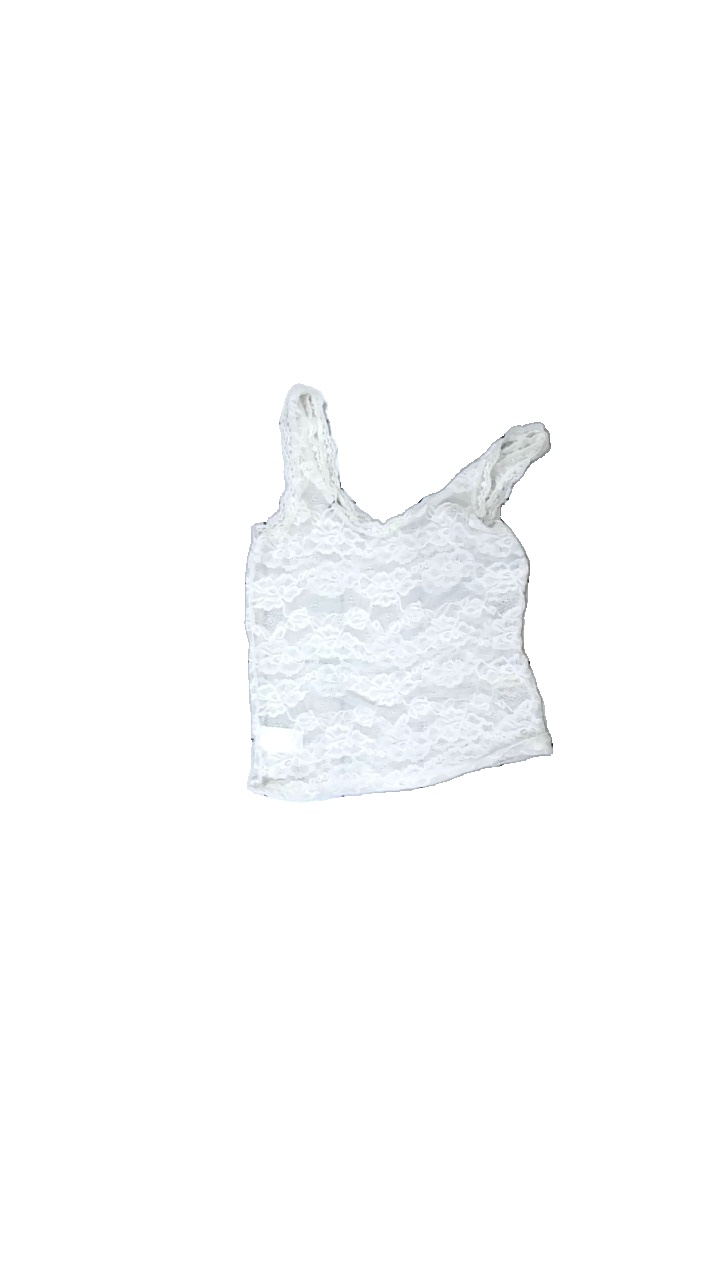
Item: Tank Top (Ladies)
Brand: Bikbok
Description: White lace top for women
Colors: White
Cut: Regular, C-collar
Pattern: Lace
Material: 100% nylon
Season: All
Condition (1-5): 3
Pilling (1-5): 4
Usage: Reuse
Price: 50-100